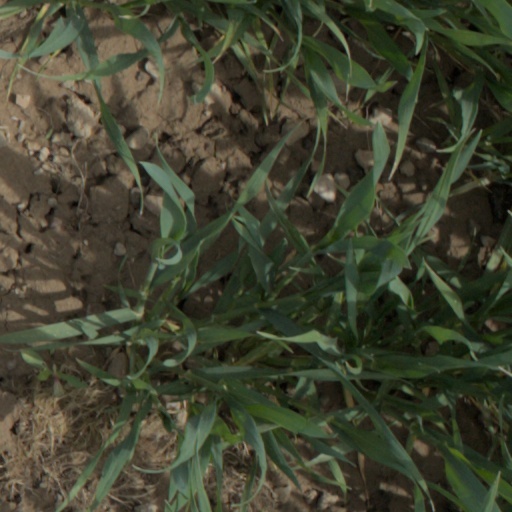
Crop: wheat